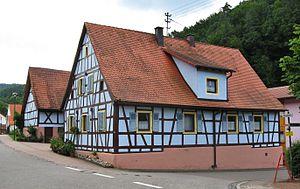
Hirschthal est une municipalité de la Verbandsgemeinde Dahner Felsenland, dans l'arrondissement du Palatinat-Sud-Ouest, en Rhénanie-Palatinat, dans l'ouest de l'Allemagne.